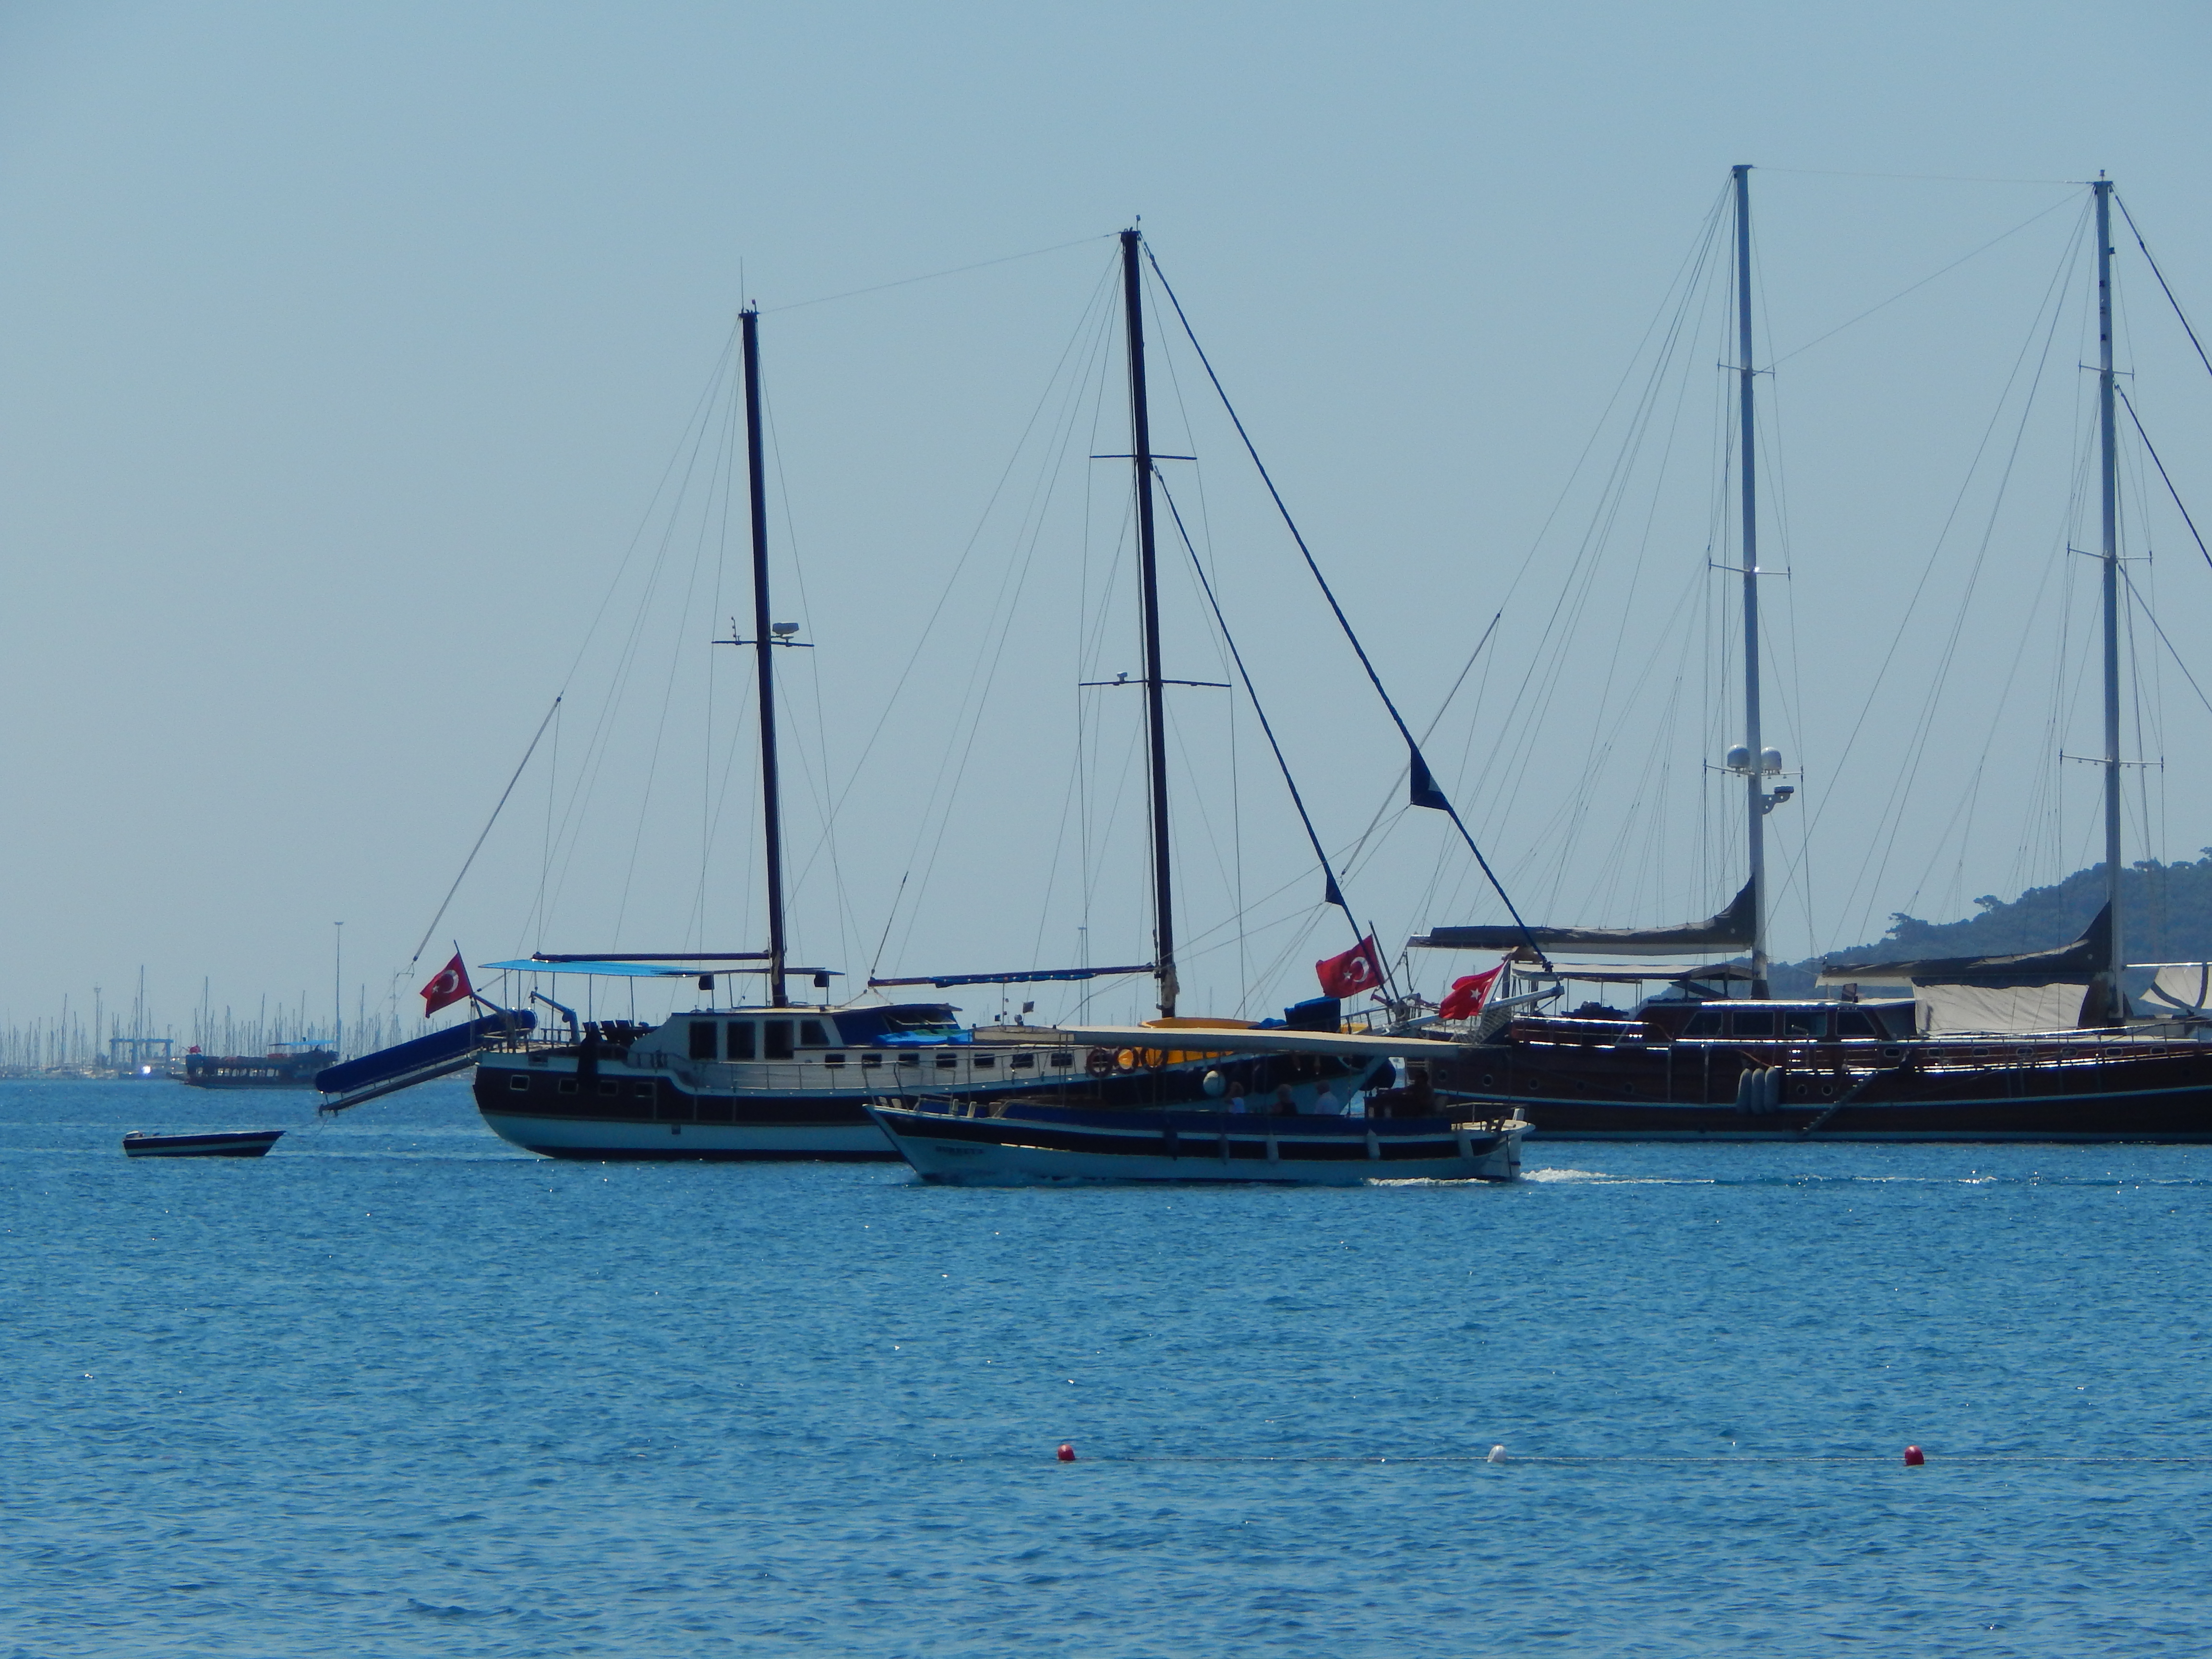
sea, landscape, marina, ship, view, travel, blue, summer, water, riviera, city, coast, boat, resort, harbor, cruise, yacht, sailing, destination, sky, waterway, sailboat, watercraft, water transportation, calm, sail, mast, ocean, boating, sloop, sailing ship, channel, river